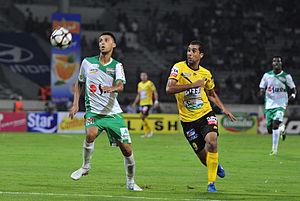
RCA vs MAS
Mohamed Oulhaj est un footballeur international marocain né le 6 janvier 1988 à Casablanca. qui évolue au Raja Club Athletic et à l'équipe nationale du Maroc. Il joue au poste de défenseur central et parfois en milieu défensif.